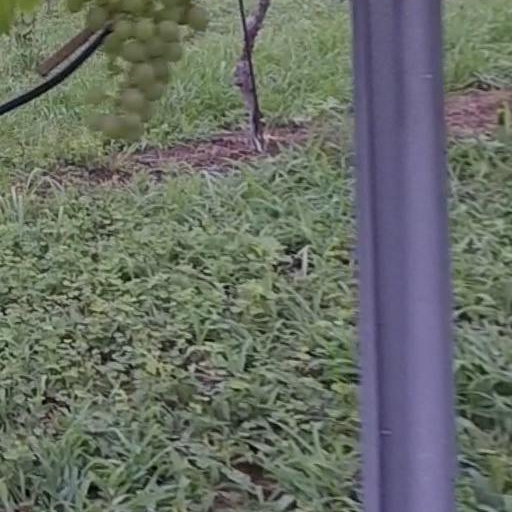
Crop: grape